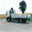
Label: truck